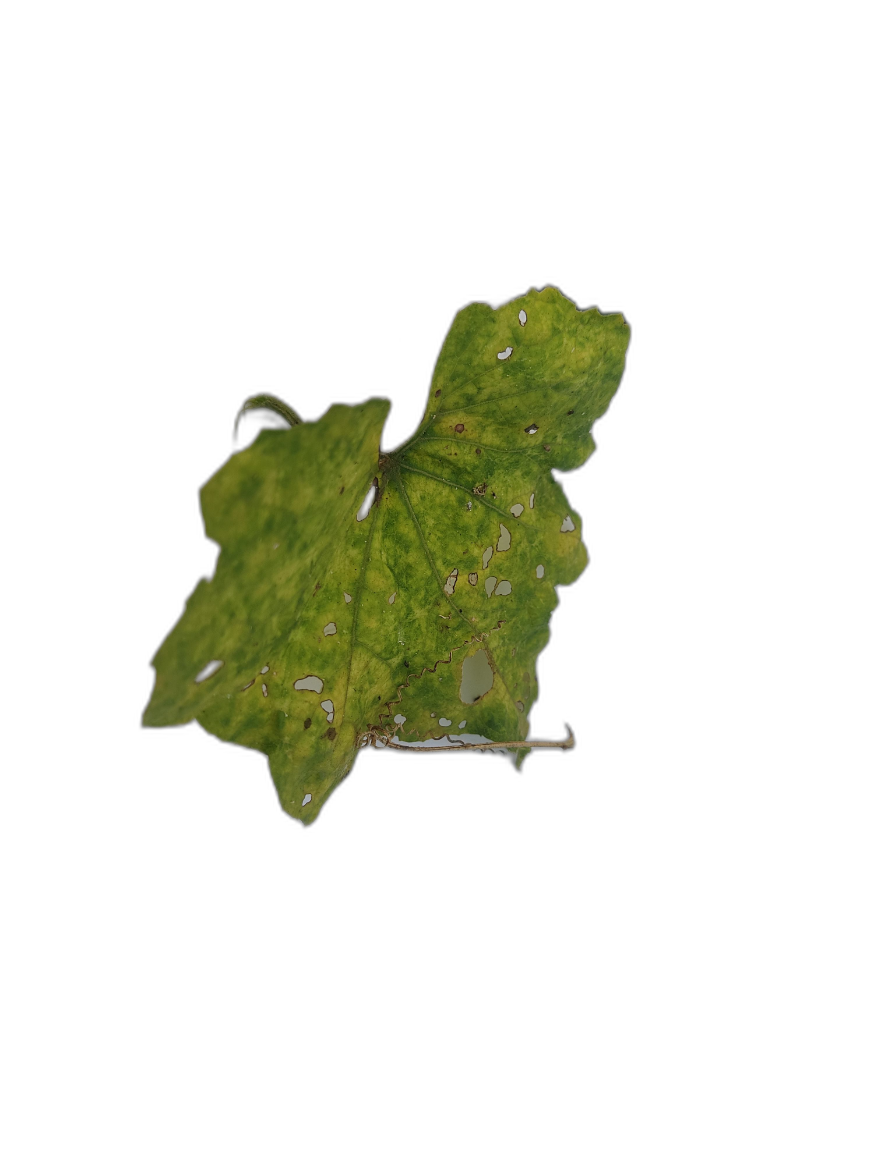
Crop: Zucchini
Label: Angular_Leaf_Spot